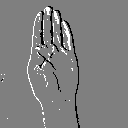
ASL letter: b